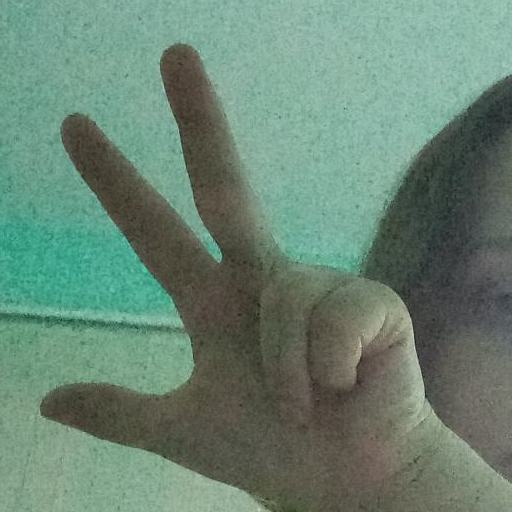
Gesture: three2